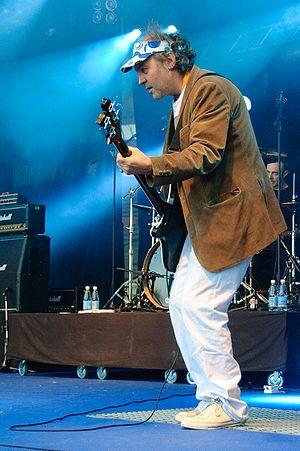
Martin Glover, plus connu sous le pseudonyme Youth, né le 27 décembre 1960, est un bassiste de rock, écrivain, illustrateur et producteur de musique britannique. Il a, entre autres, travaillé avec U2, The Verve, Depeche Mode, Erasure, Dido et notamment Killing Joke, dont il est le bassiste de la formation du groupe, en 1978, jusqu'en 1982, puis en 1994-1996 et à nouveau depuis 2008, date à laquelle Killing Joke retrouve sa composition d'origine.